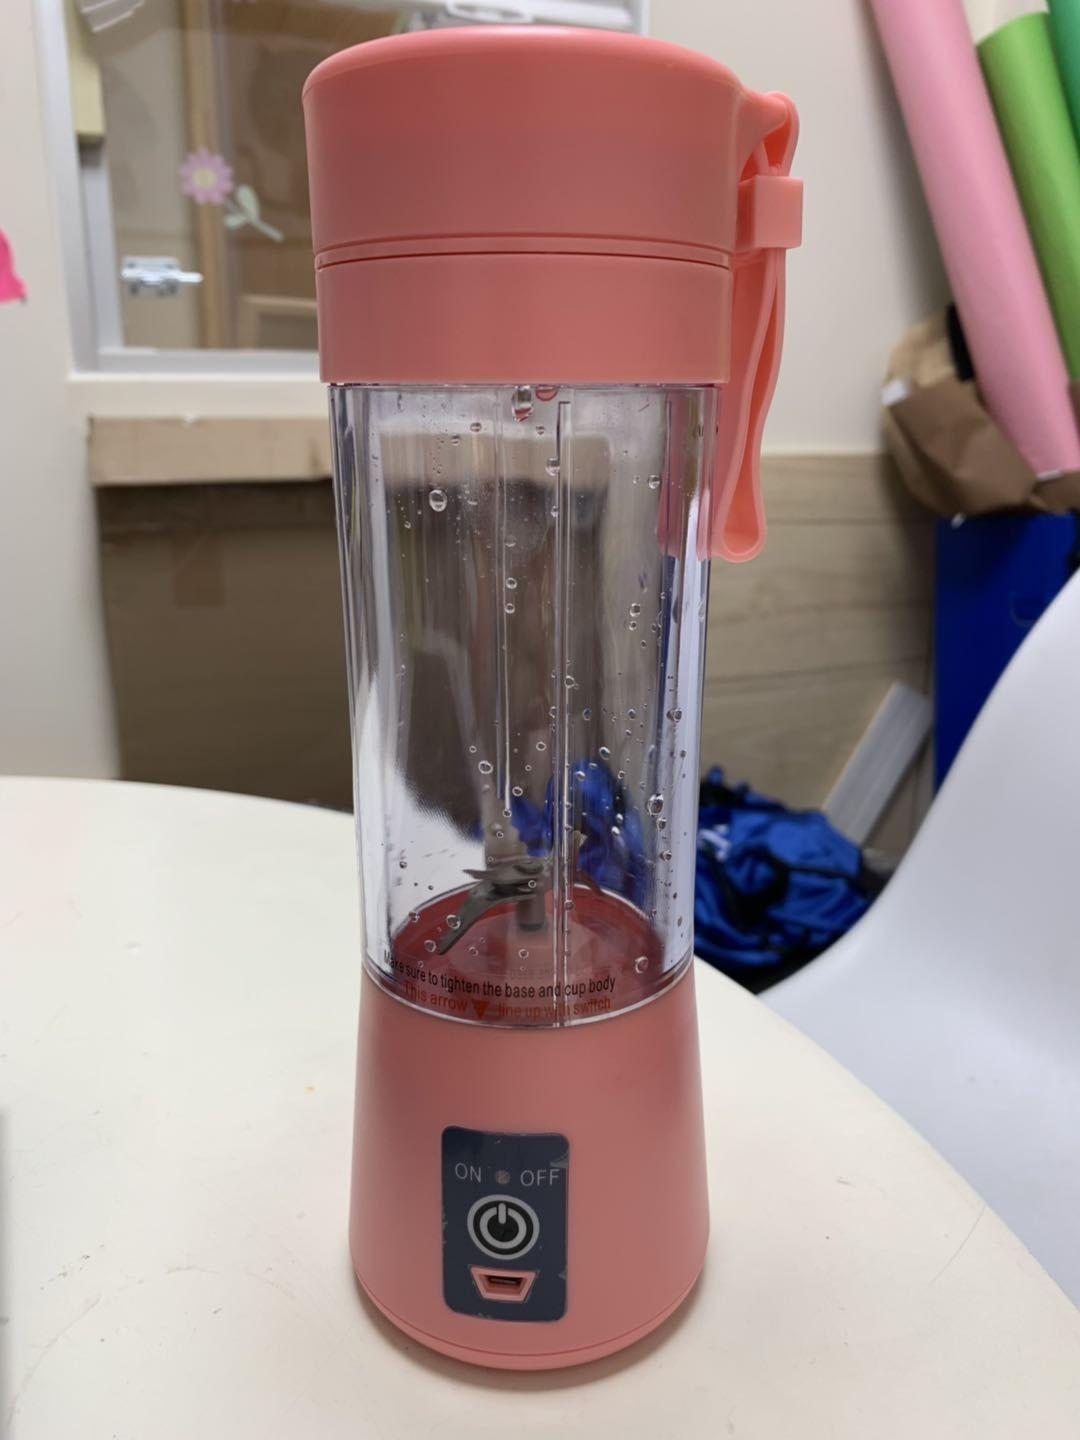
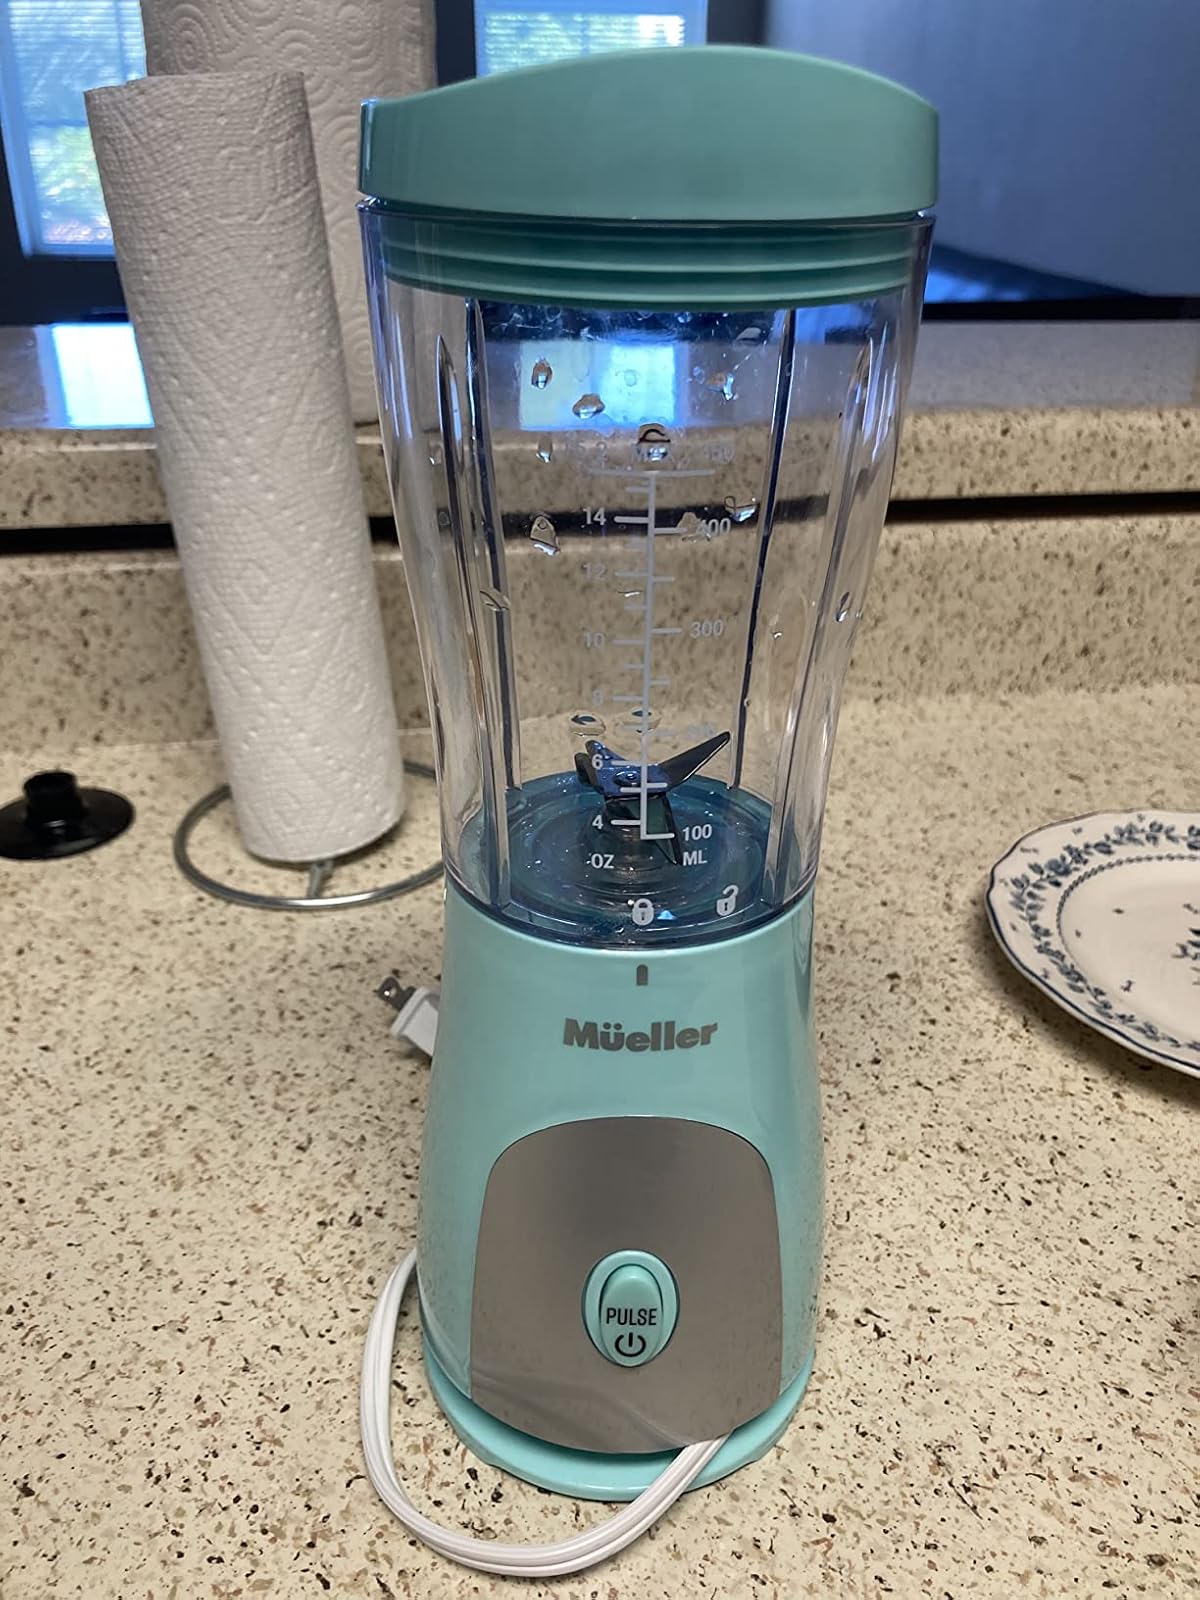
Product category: items_blender
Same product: no